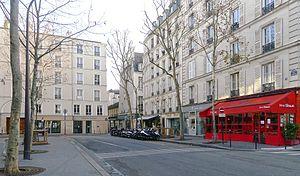
Rue Perrée - Paris III
La rue Perrée est une voie du 3ᵉ arrondissement de Paris, en France.